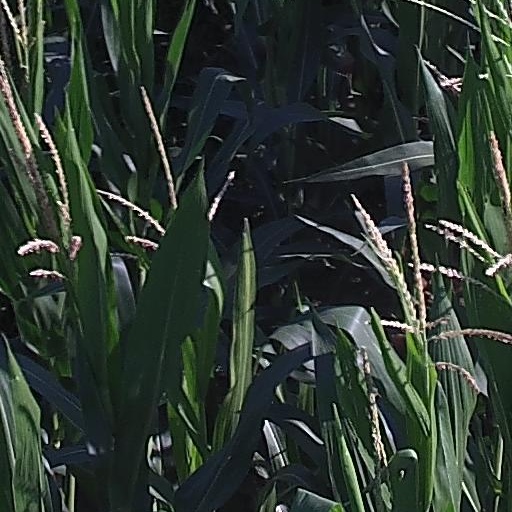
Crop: maize; corn